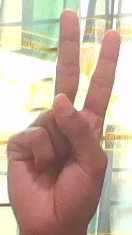
ASL sign: V